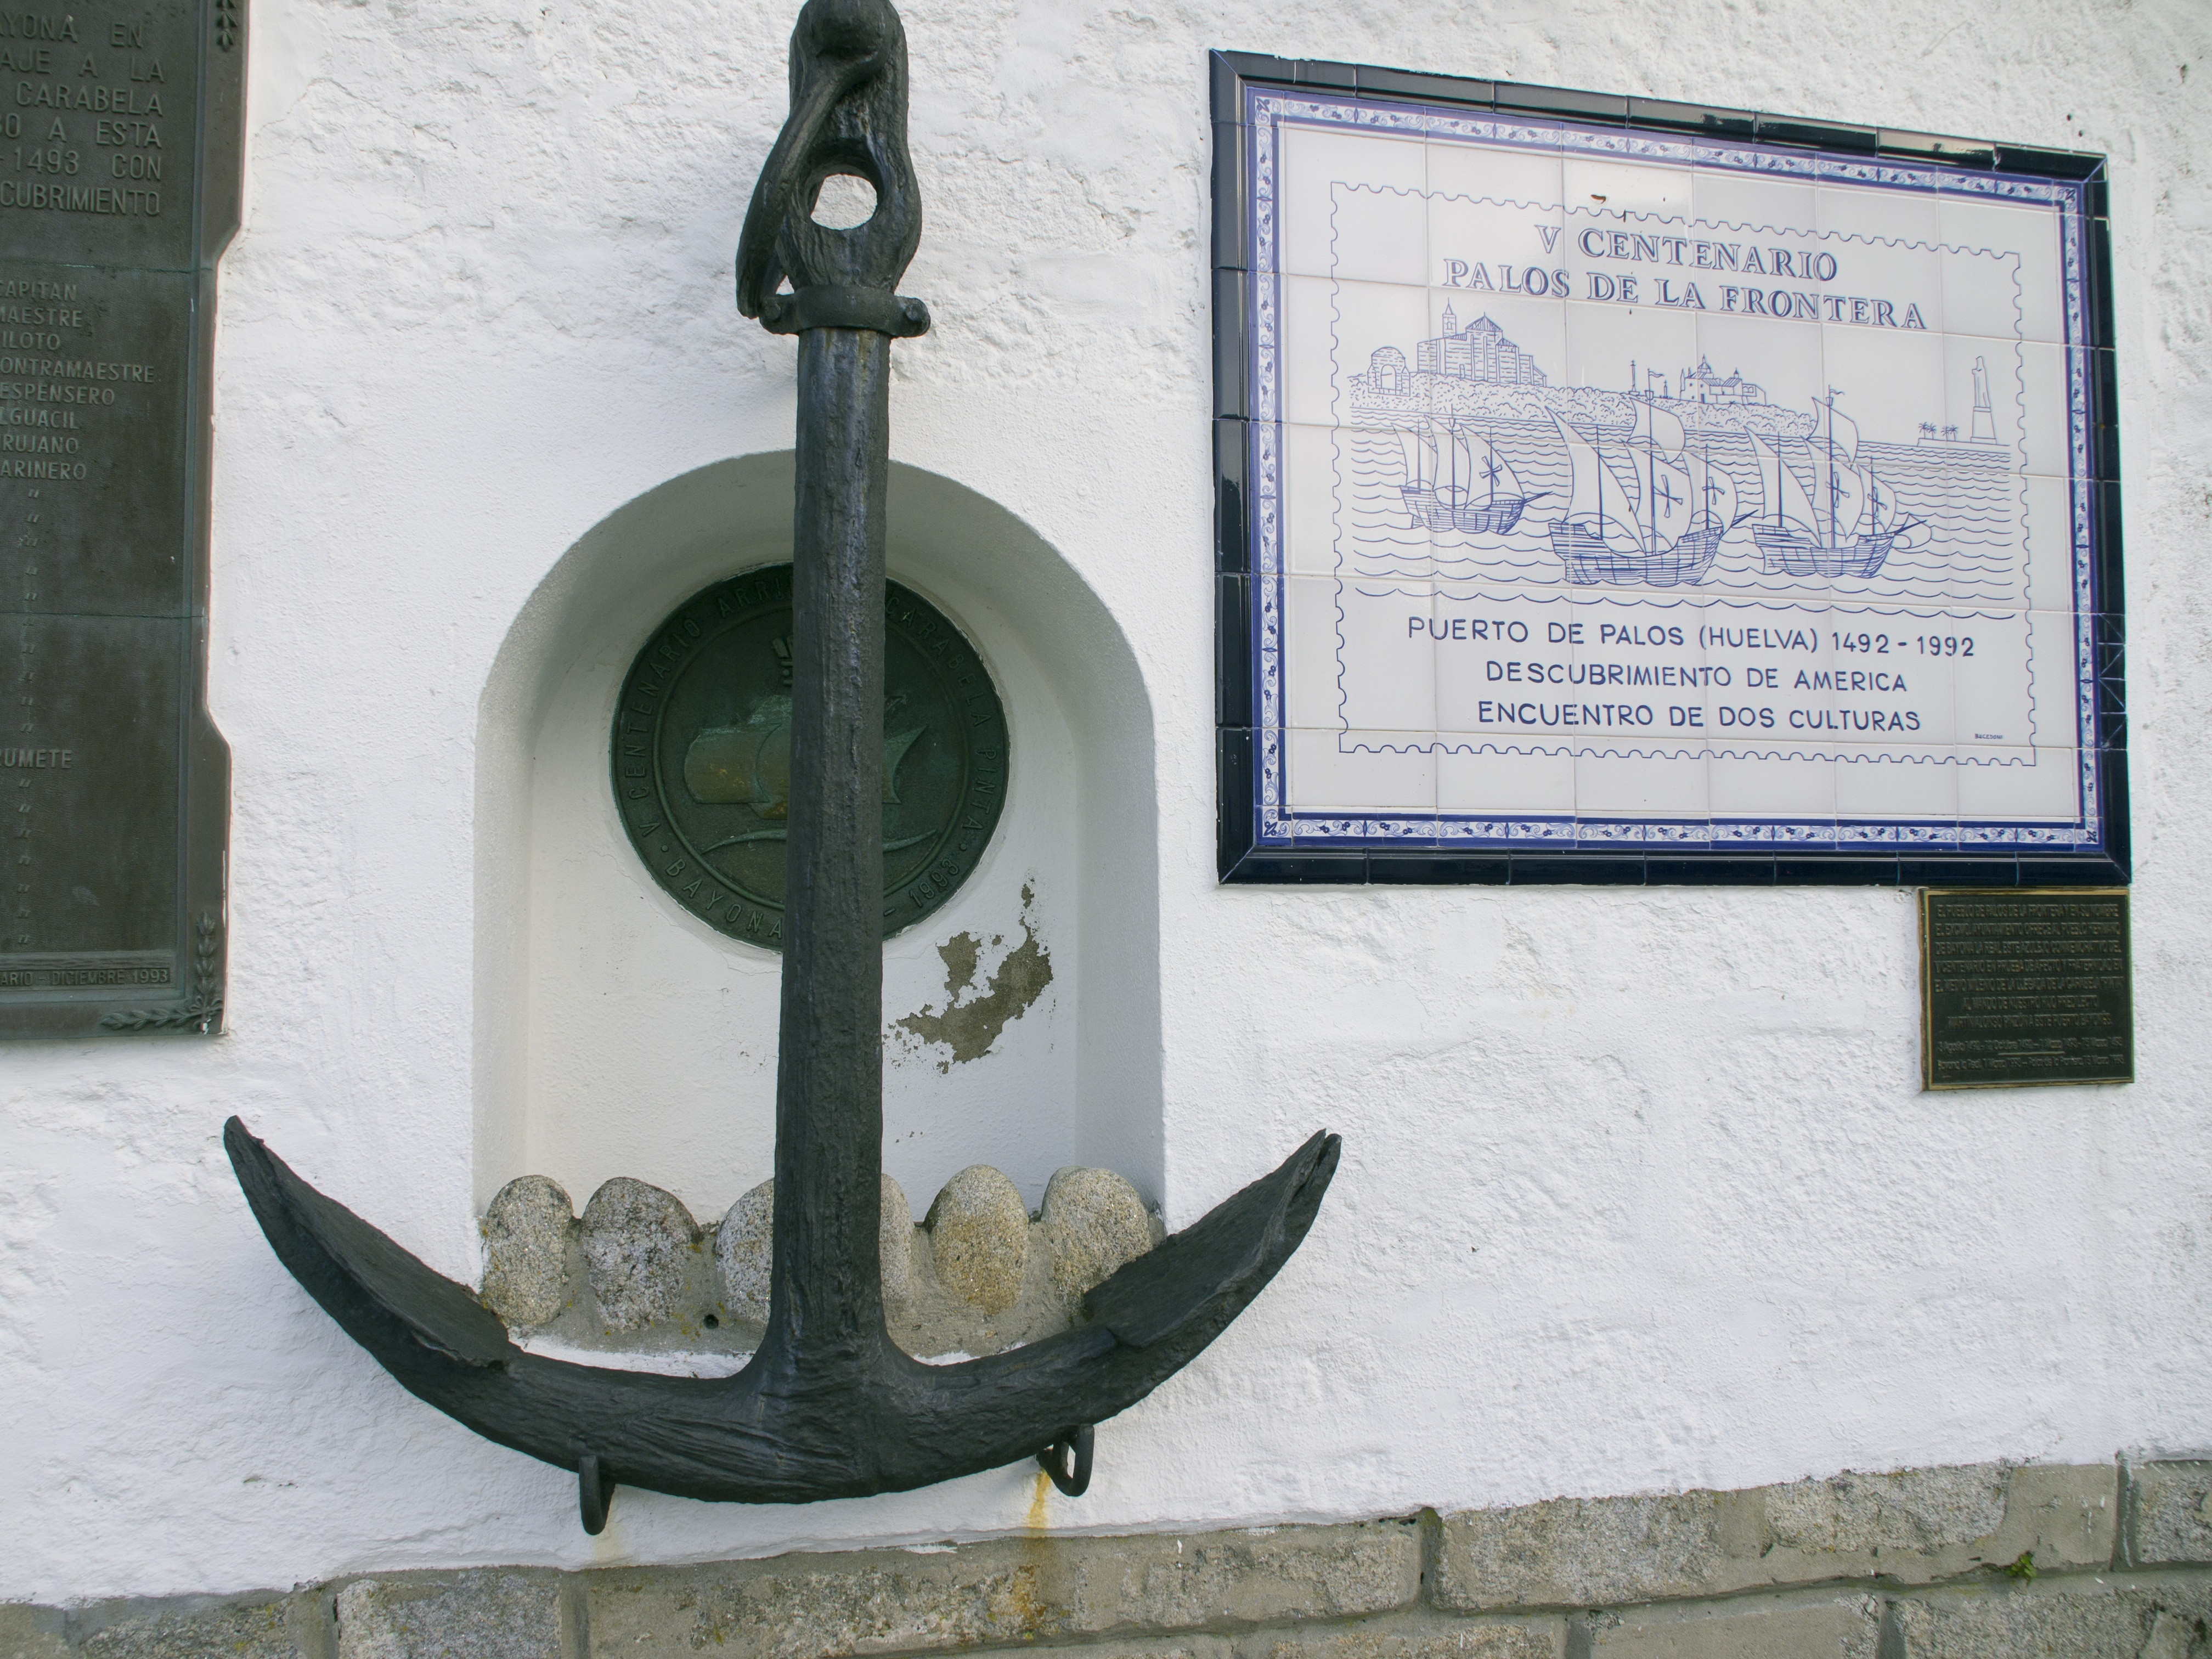
wall, sign, sculpture, memorial, art, anchor, baiona, iron